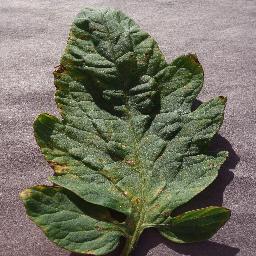
Label: Tomato___Target_Spot